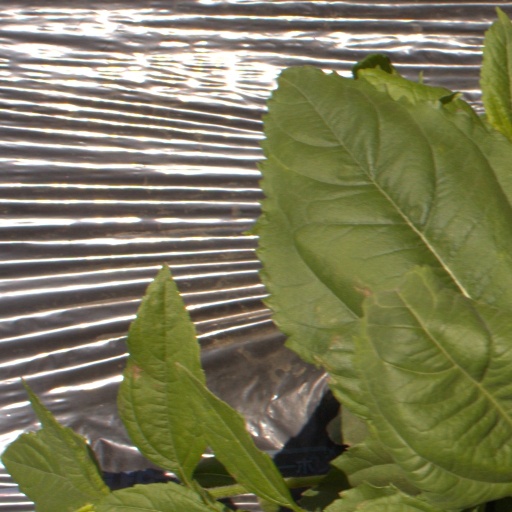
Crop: Jerusalem artichoke